Random Access Memories

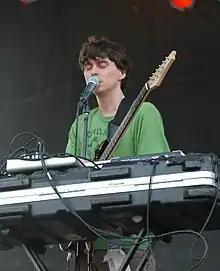
Panda Bear of Animal Collective sang on "Doin' It Right".

A video series called "The Collaborators", directed by Ed Lachman and produced by "The Creators Project", a partnership between Intel and "Vice", was featured on Daft Punk's "Random Access Memories" website. Eight episodes were released in the series, which features interviews with participating musicians. The episodes were released weekly leading up to the album's launch. All featured album artists appear in the series with the exception of Casablancas, who would go on to appear prominently in the music video for "Instant Crush". Excerpts of the lead single "Get Lucky" appear in the opening and ending of each "Collaborators" episode as well as excerpts of other songs from the album, corresponding to each featured musician.